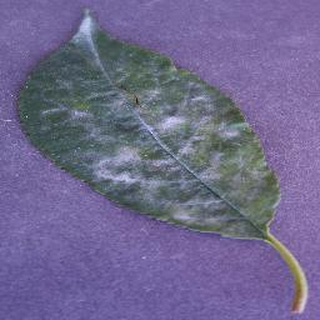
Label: cherry_powdery_mildew